Aberdeen F.C.

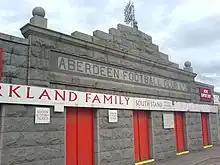
Pittodrie Stadium's granite facade viewed from outside the Merkland Road stand

Derek McInnes was announced as the successor to Craig Brown in March 2013. In McInnes' first season as manager, Aberdeen won the 2013–14 Scottish League Cup after defeating Inverness 4–2 on penalties, their first trophy in 19 years. Aberdeen finished third in the Scottish Premiership, and began the next season by coming through the early rounds of the Europa League, beating Dutch club FC Groningen before eventually being eliminated by Spanish side Real Sociedad. The club ended the season in second place—their best league position since 1993–94—in 2015, 2016, and 2017. In recent seasons' Europa League competitions, they were defeated in the third qualifying round four times: In 2015–16 by FC Kairat, in 2016–17 by NK Maribor, in 2017–18 by Apollon Limassol, and in 2019–20 by HNK Rijeka.